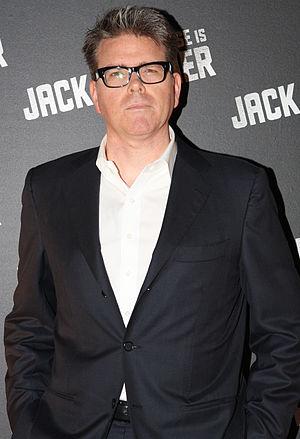
Christopher McQuarrie est un scénariste et réalisateur américain né le 31 mai 1968 à West Windsor Township près de Princeton dans le New Jersey.